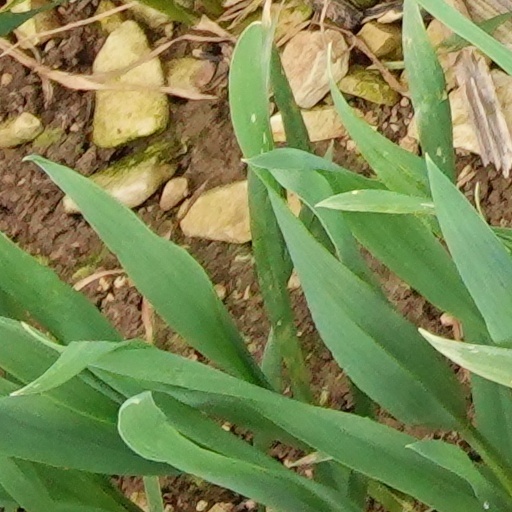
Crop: wheat